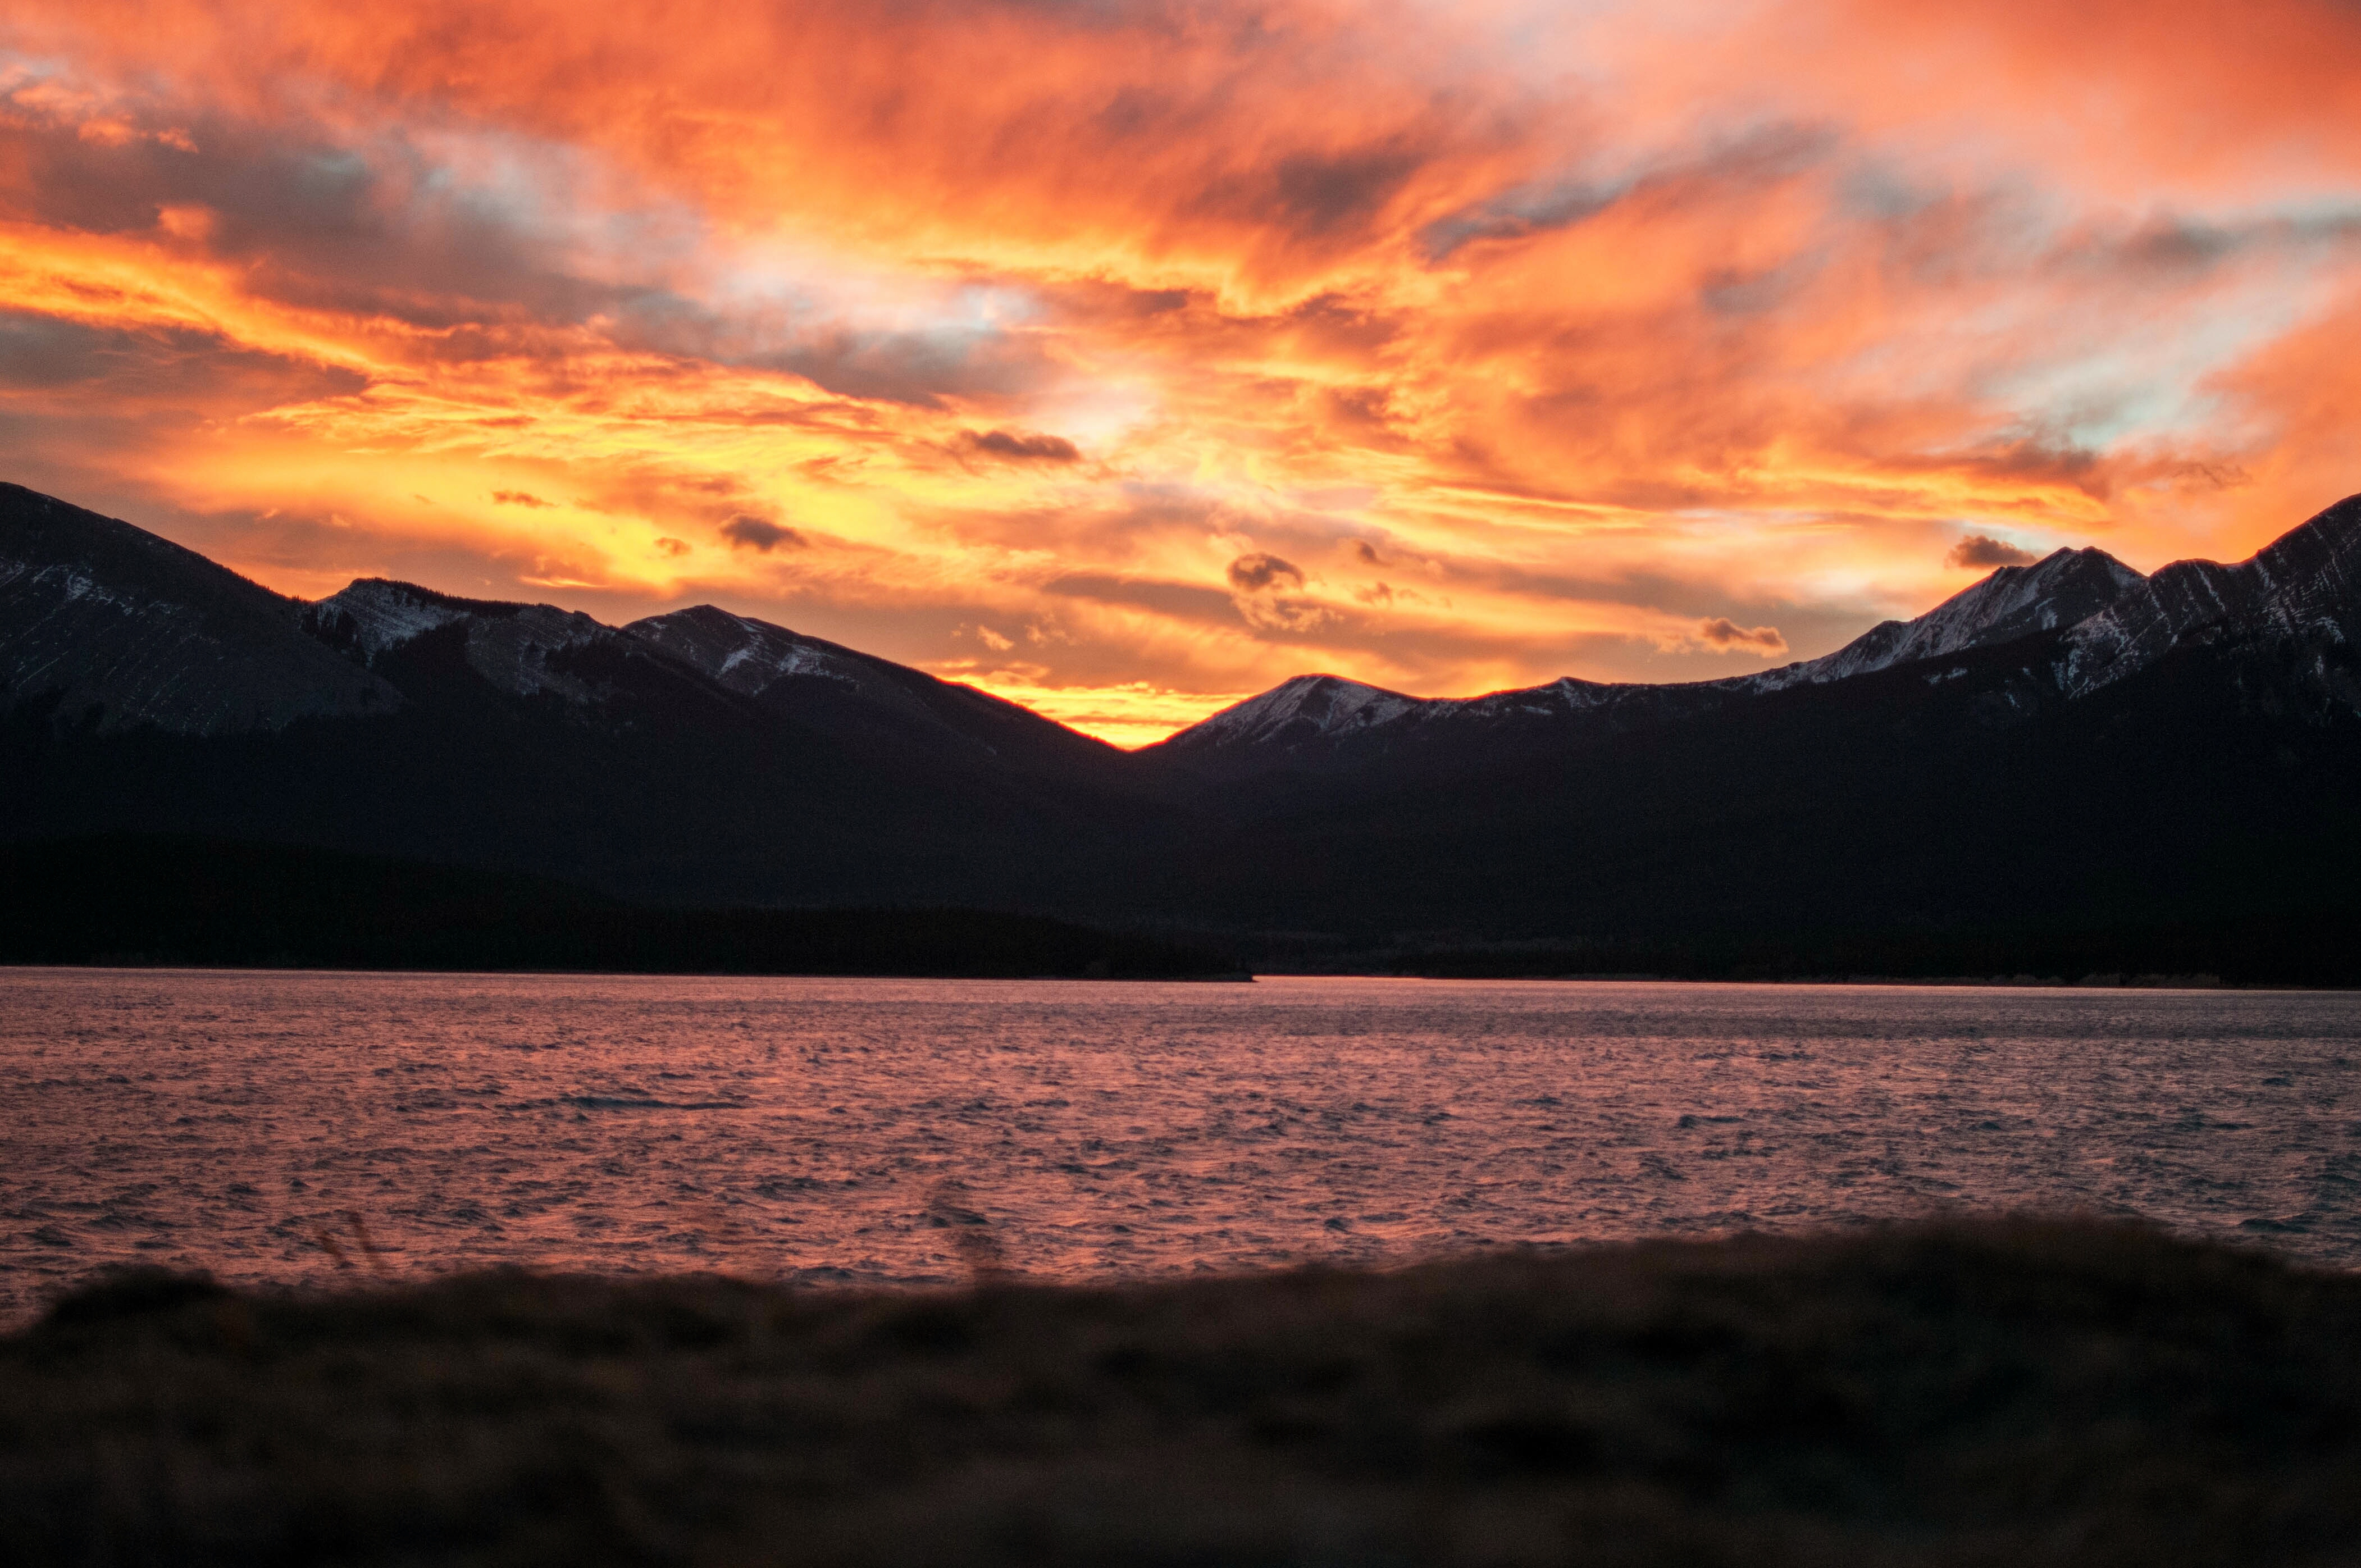
landscape, sea, nature, horizon, mountain, cloud, sky, sunrise, sunset, sunlight, morning, hill, lake, dawn, dusk, evening, reflection, highland, loch, afterglow, mountainous landforms